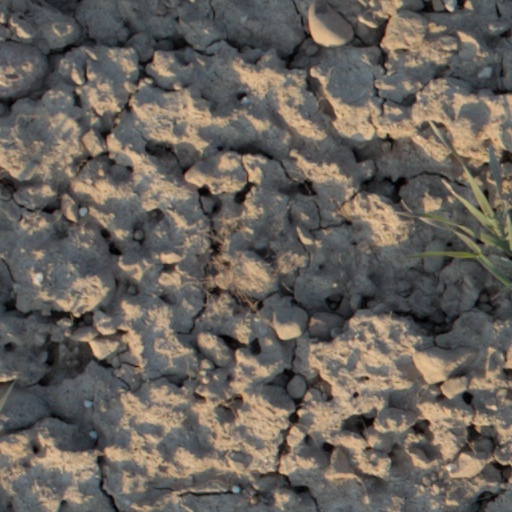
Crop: wheat